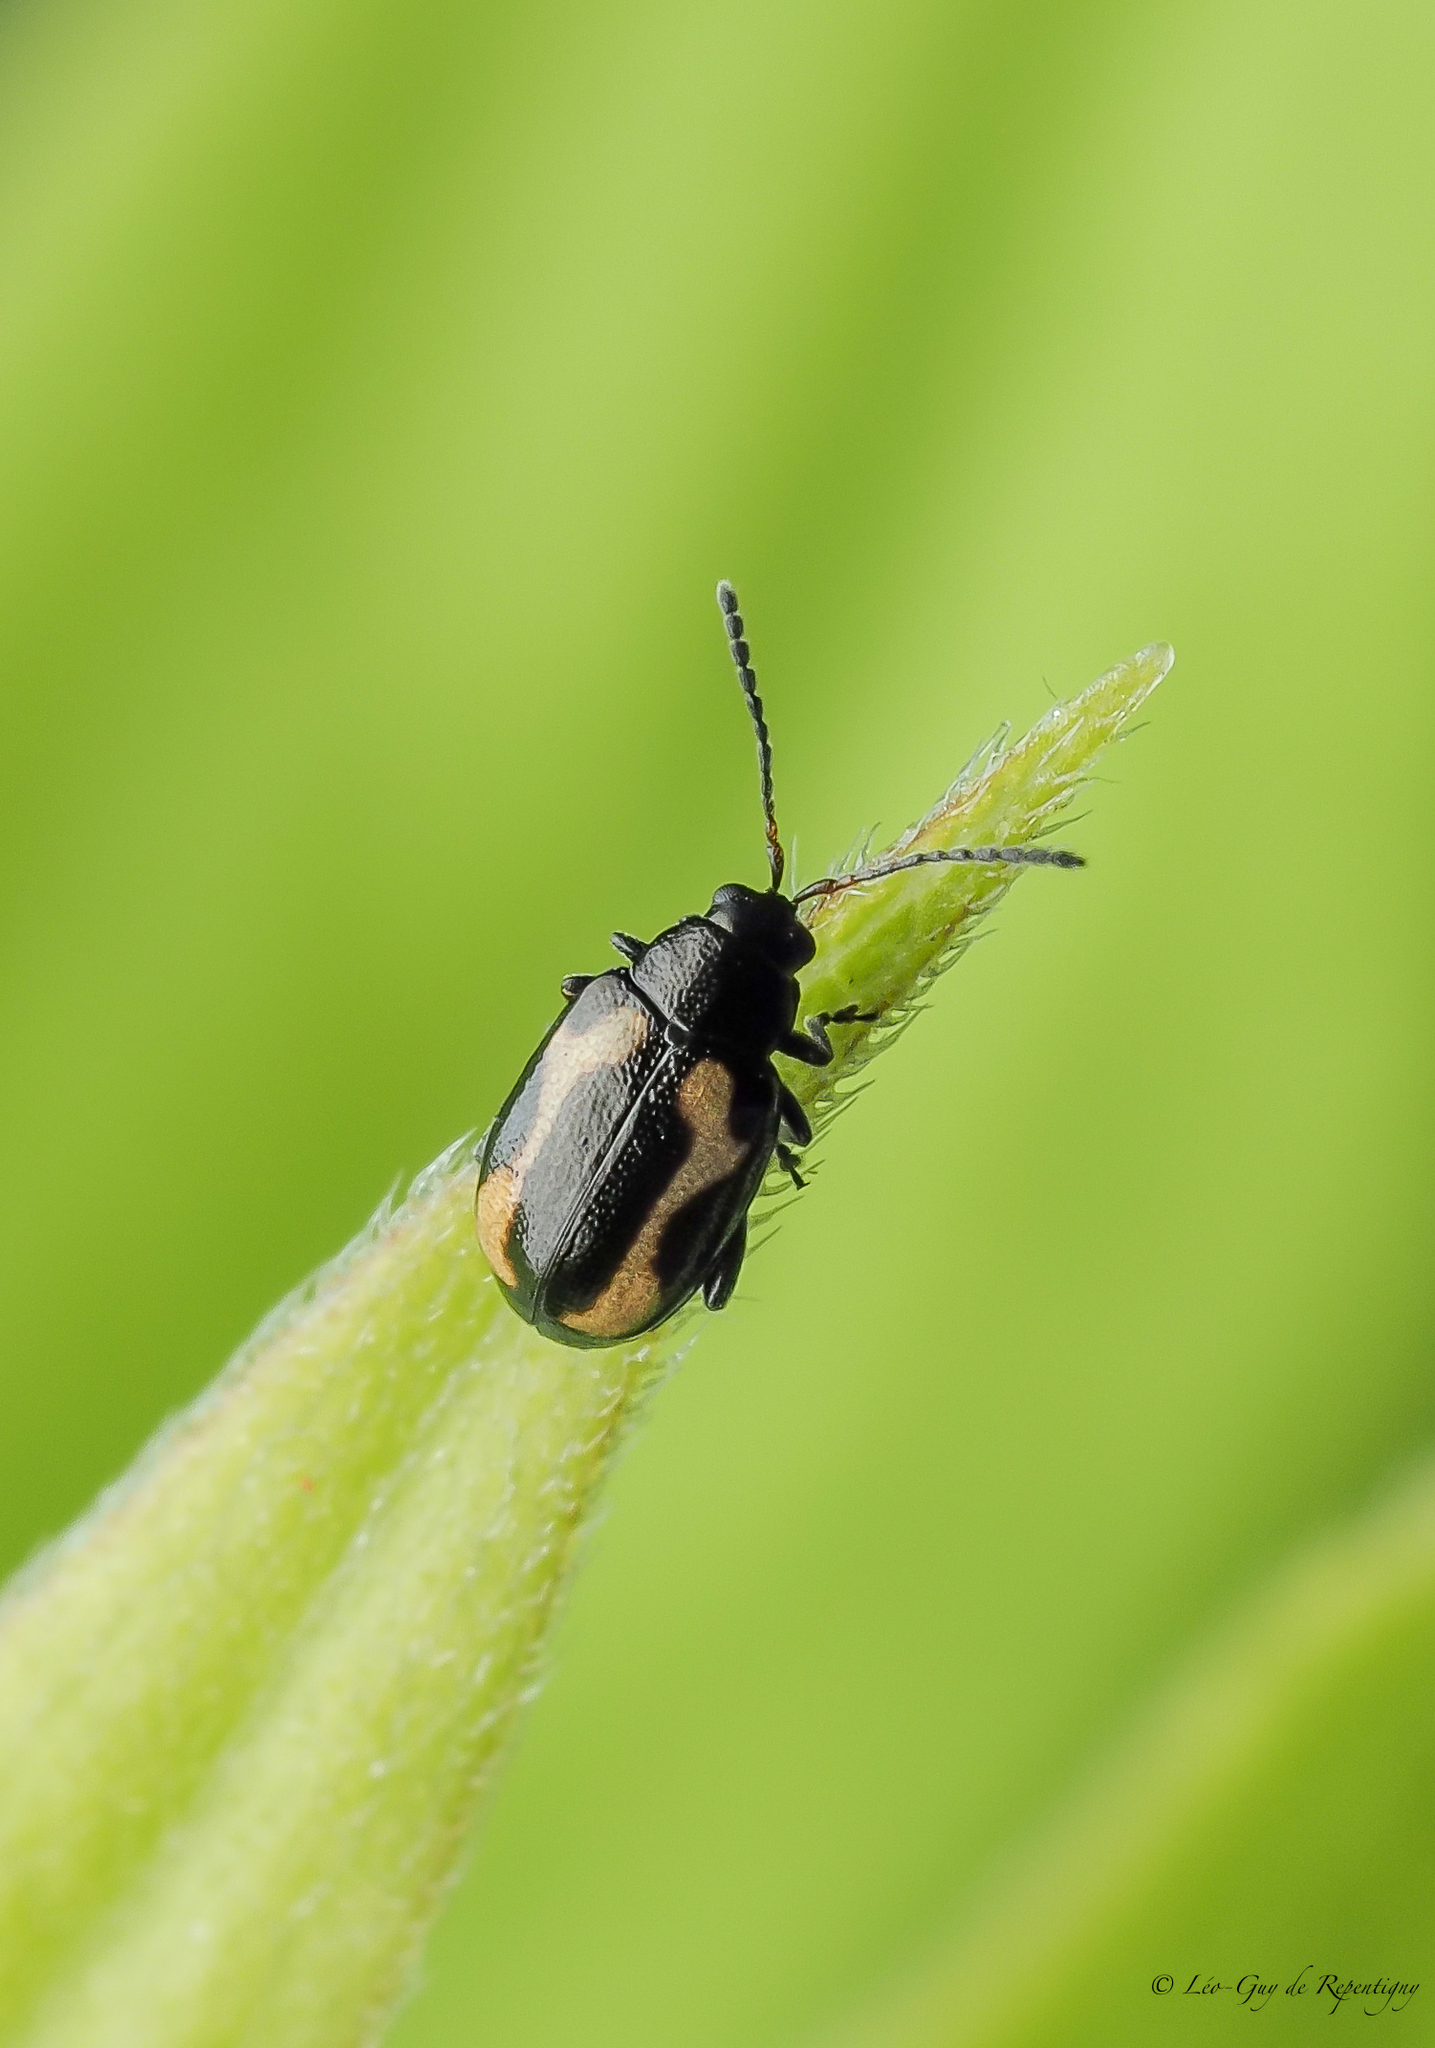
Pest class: striped_flea_beetle